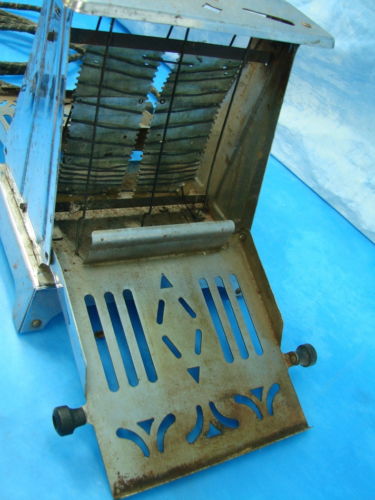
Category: toaster